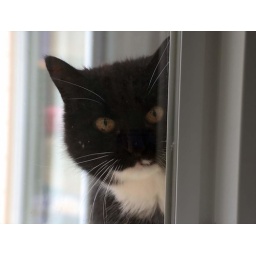
While my husban was working on the computer Spaz peeked in the window at him.